Bangladeshis in Saudi Arabia

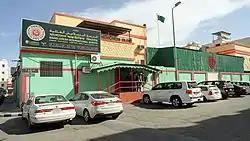
Bangladesh International School, Dammam

In 2016, Saudi Arabia lifted a seven-year ban on the recruitment of Bangladeshi workers in the country.